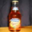
Label: bottle